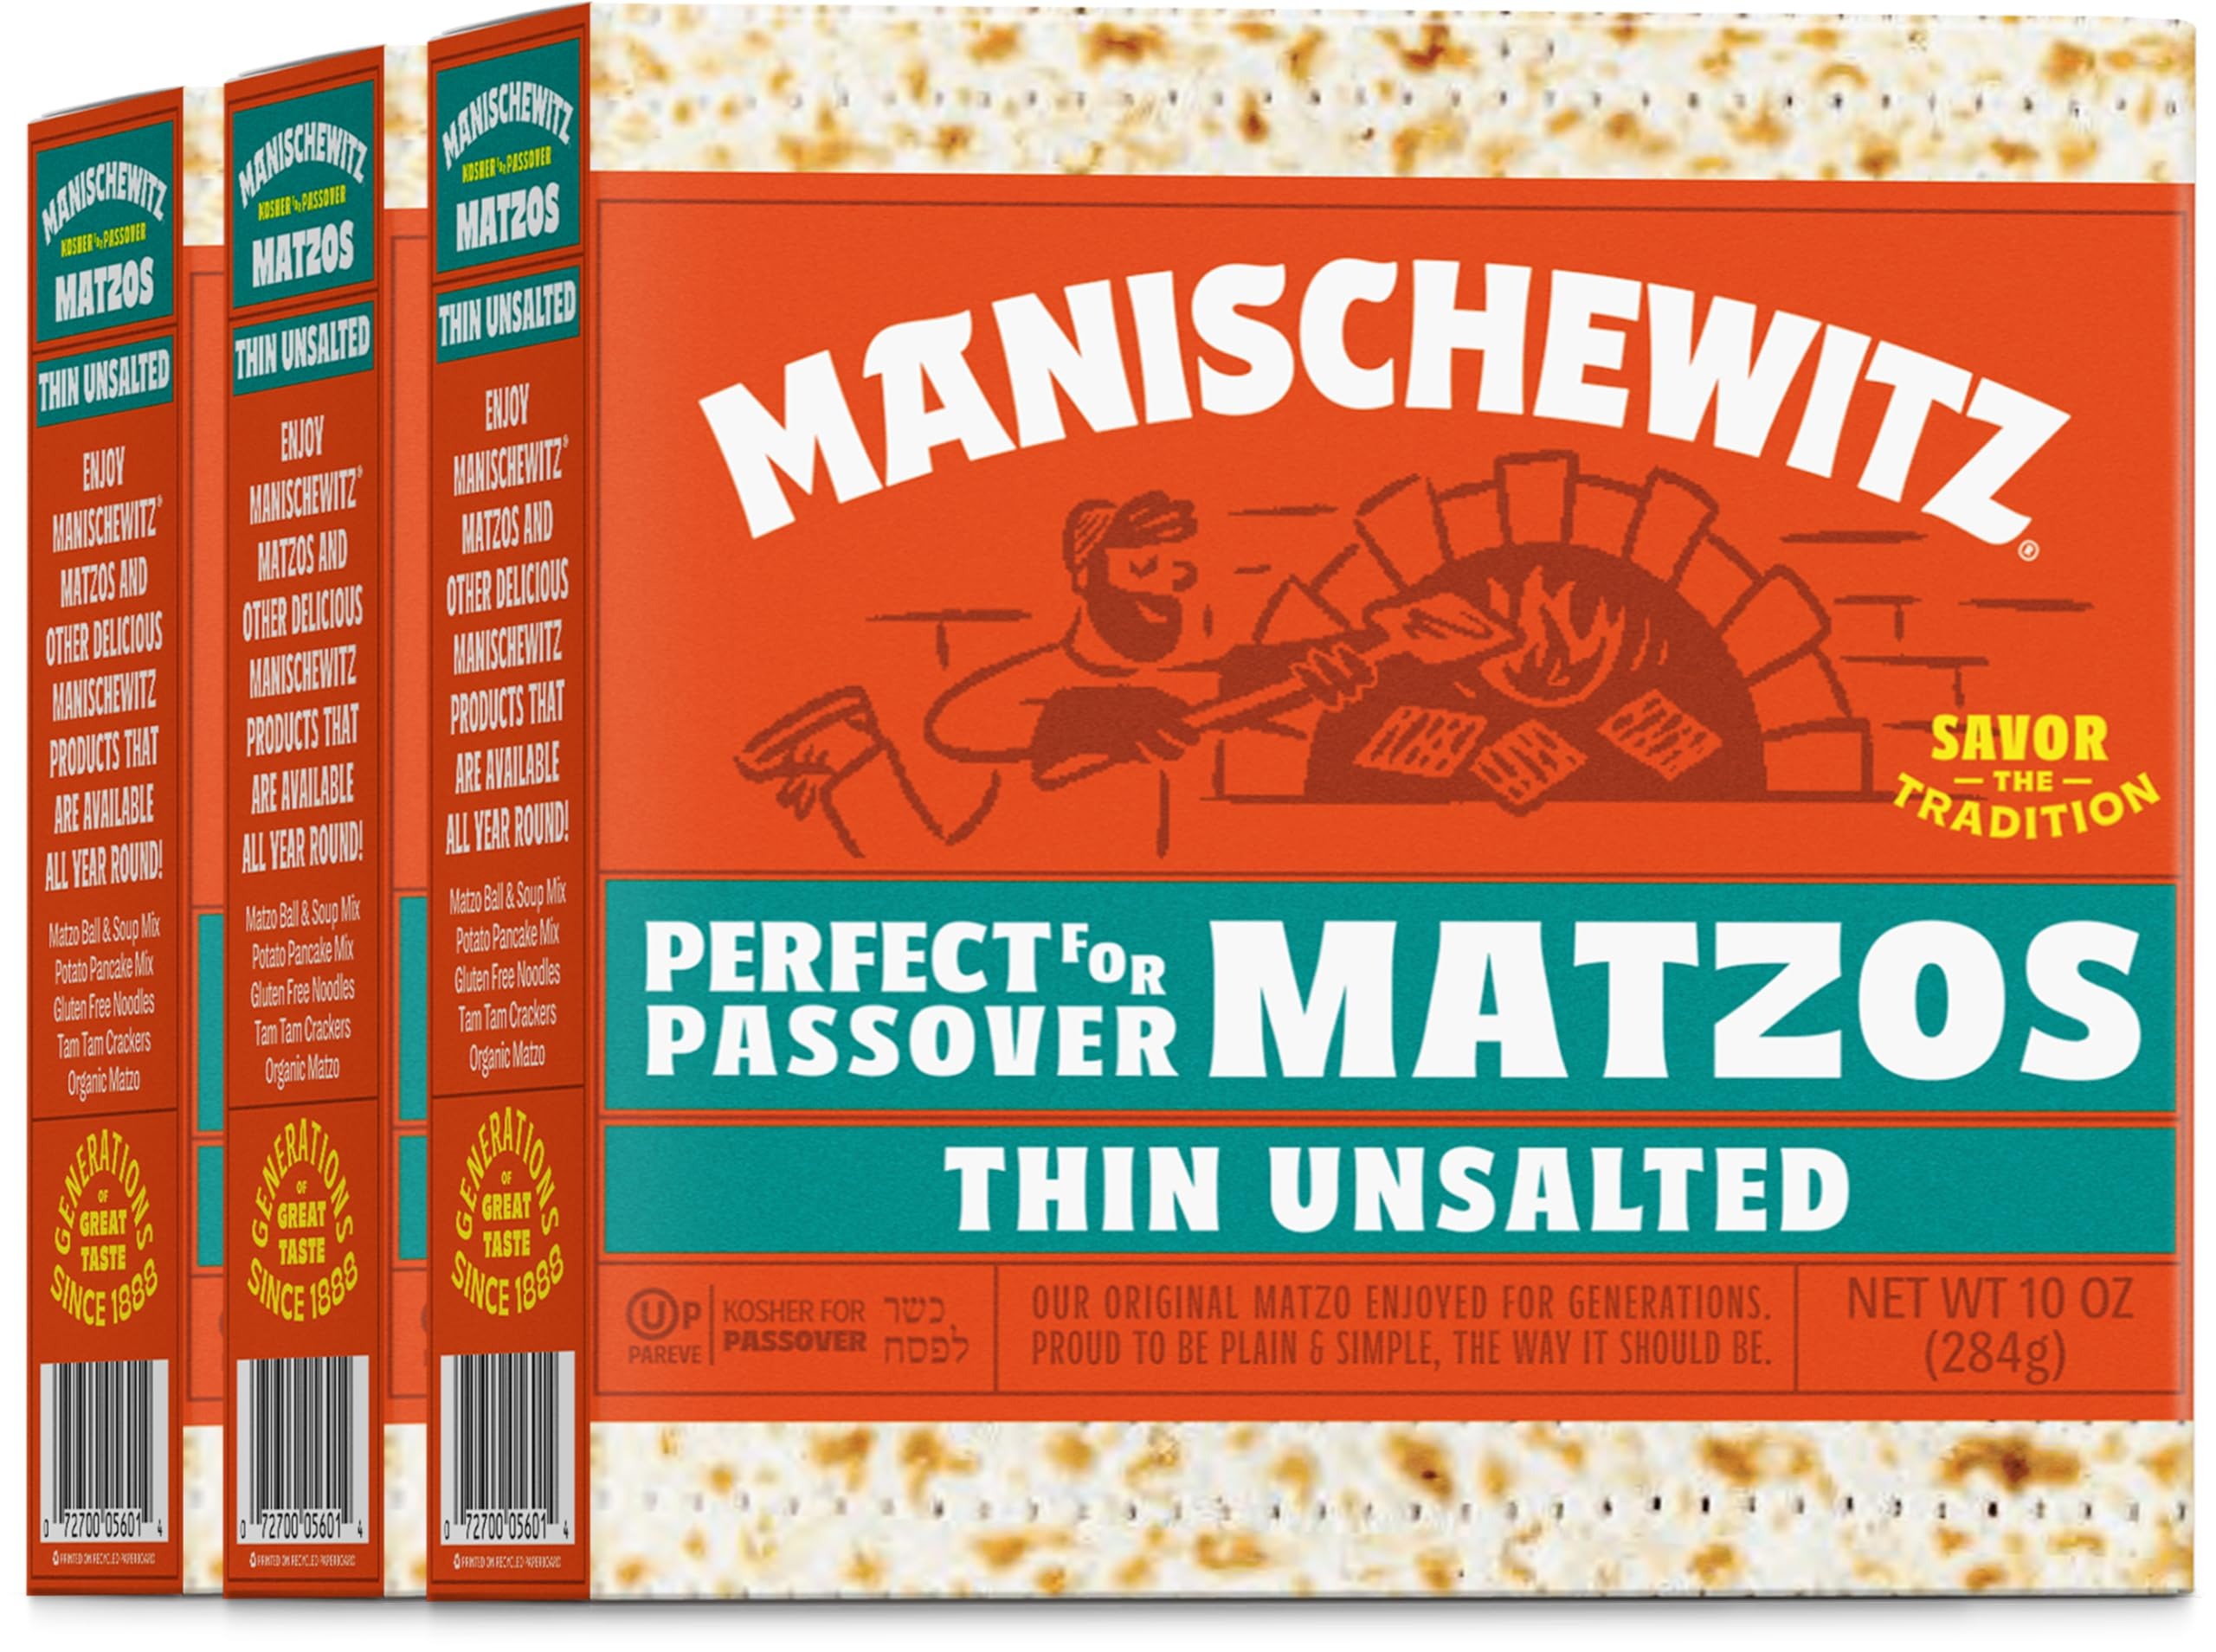
Item Name: Manischewitz Original "Thin Unsalted Matzo" 10oz (3 Pack) Airy Crispy Crackers, Just Flour & Water, Sodium Free, Non GMO
Value: 30.0
Unit: Ounce

Price: 5.49